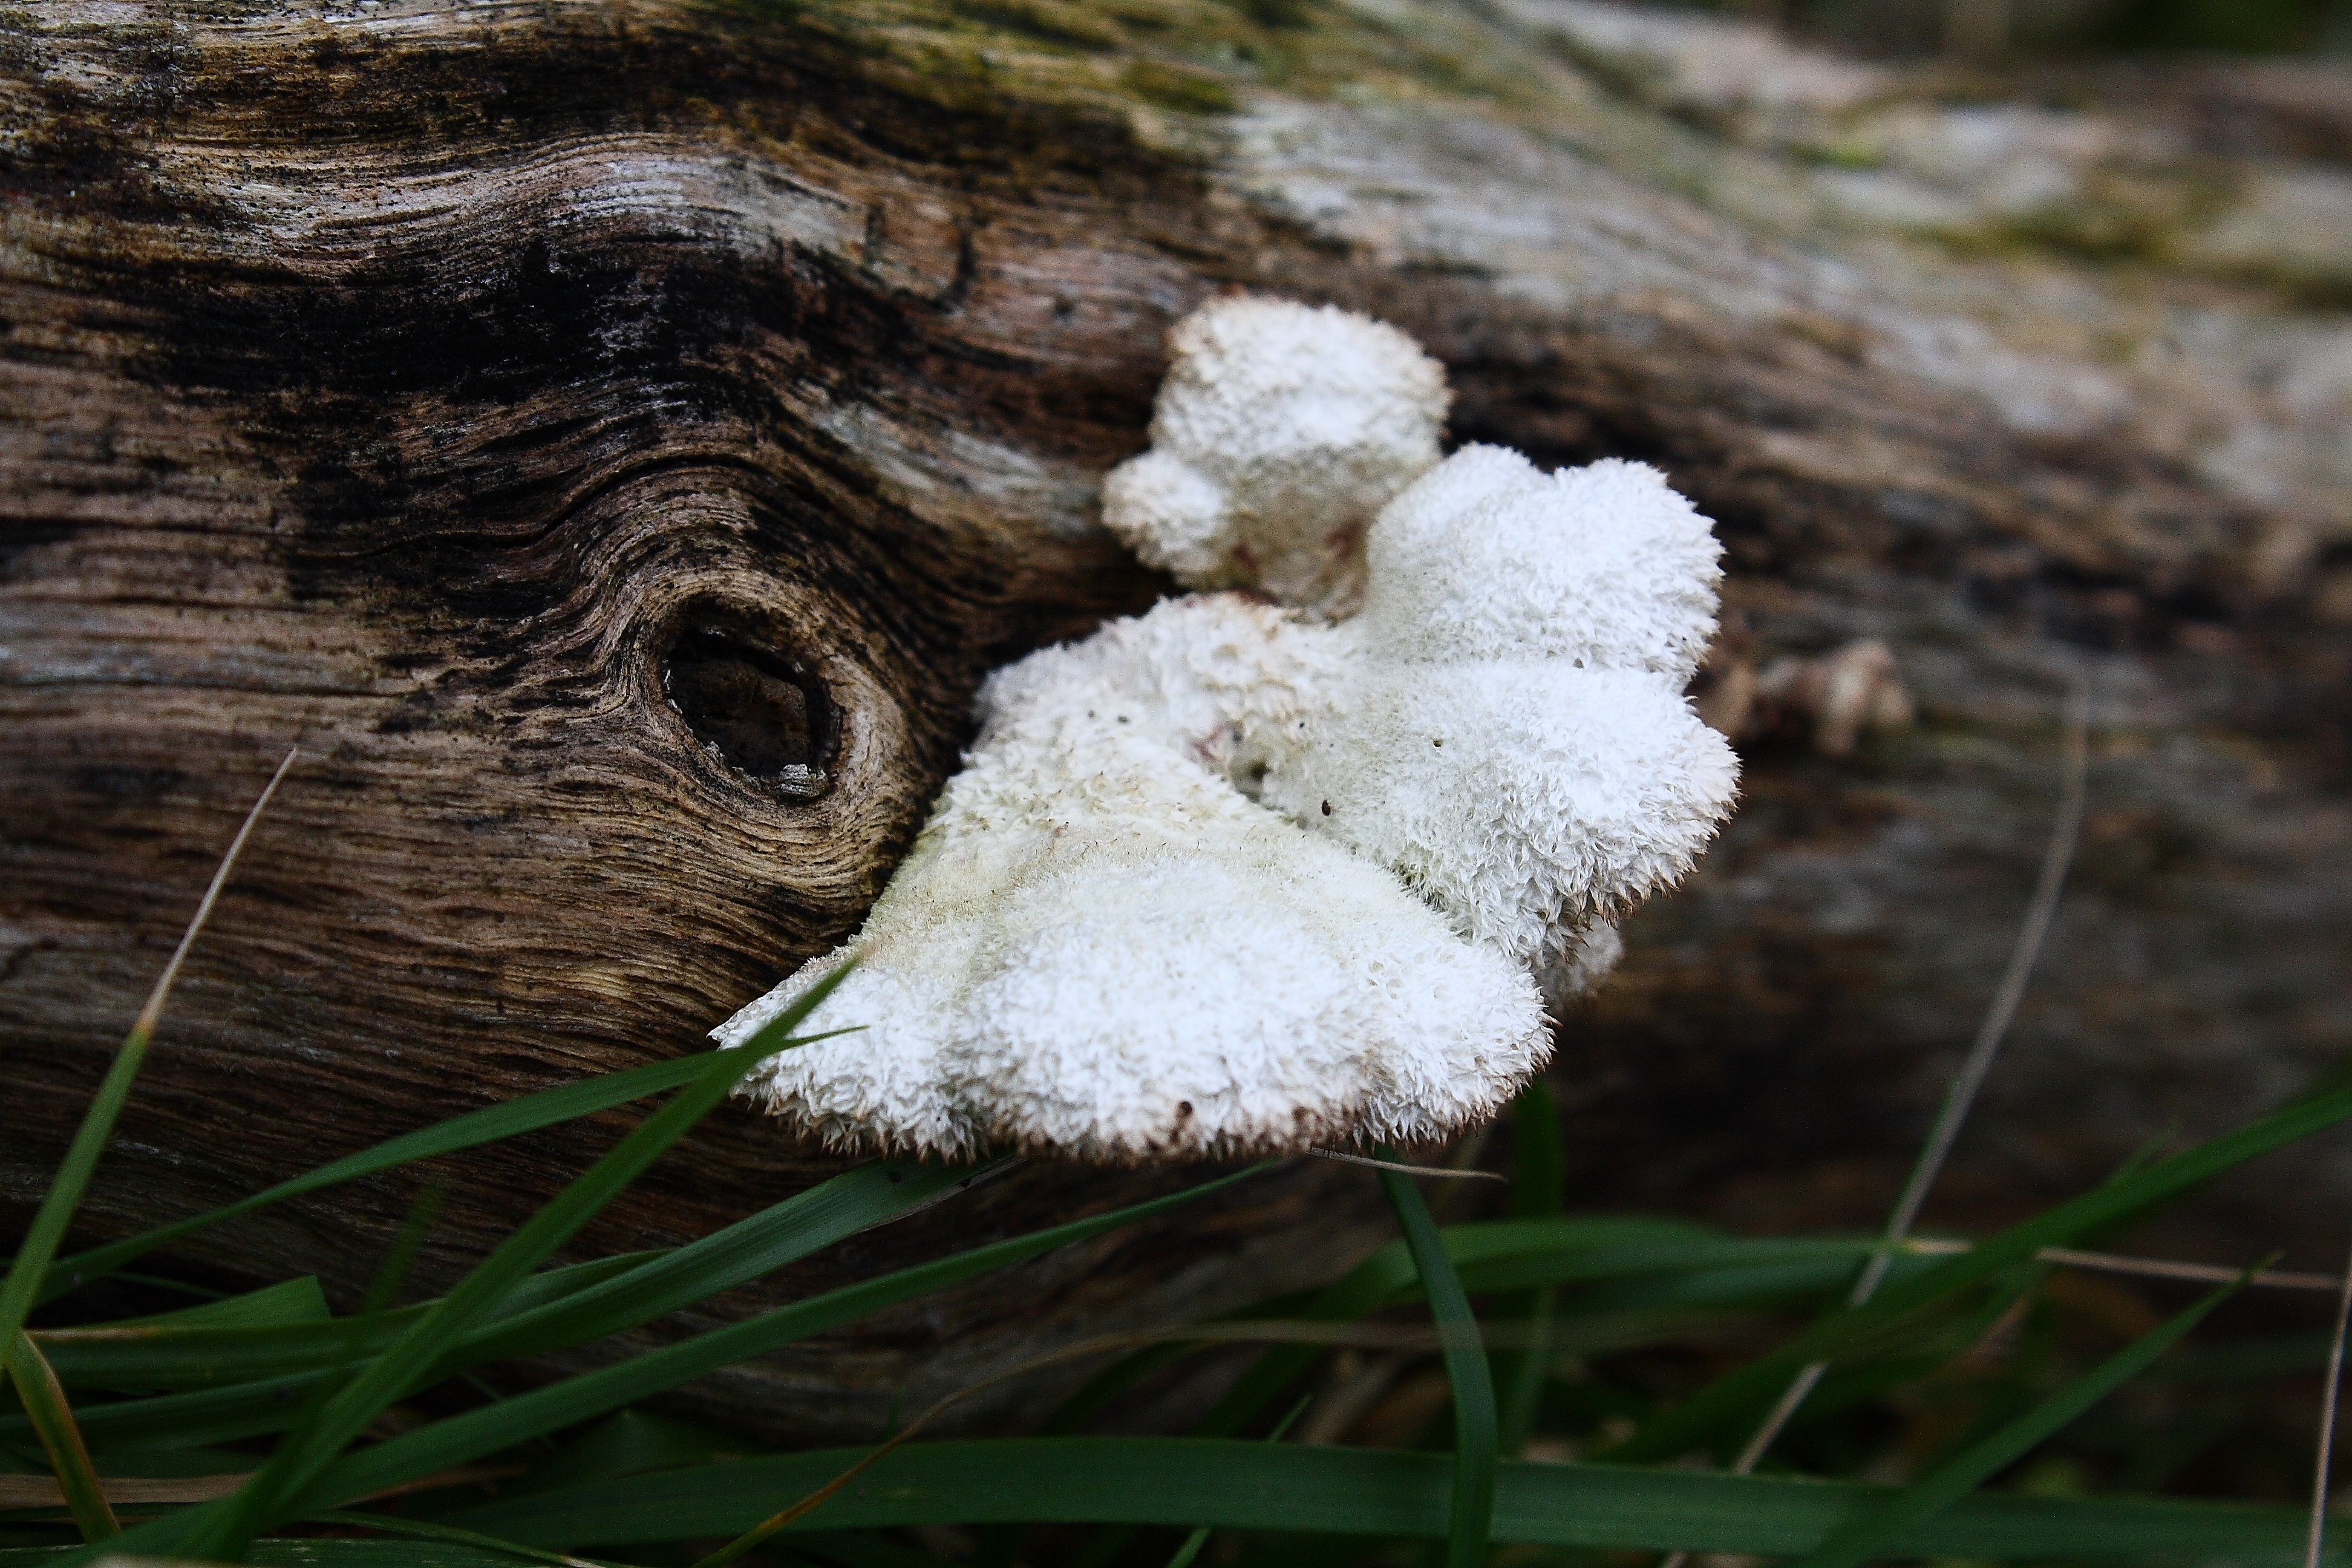
tree, nature, grass, flower, wildlife, mushroom, flora, fauna, fungus, galicia, pontevedra, woodland, ggl1, xovesphoto, gphoto, rutadaliberdade, canoneos1000d, riobarbeira, qalama, macro photography, oyster mushroom, edible mushroom, medicinal mushroom, agaricomycetes, agaricaceae